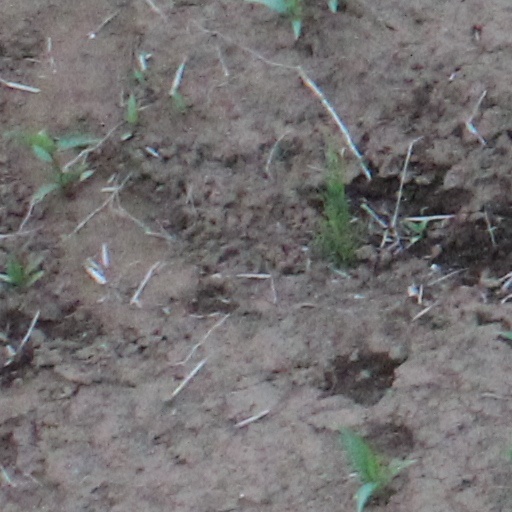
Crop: wheat